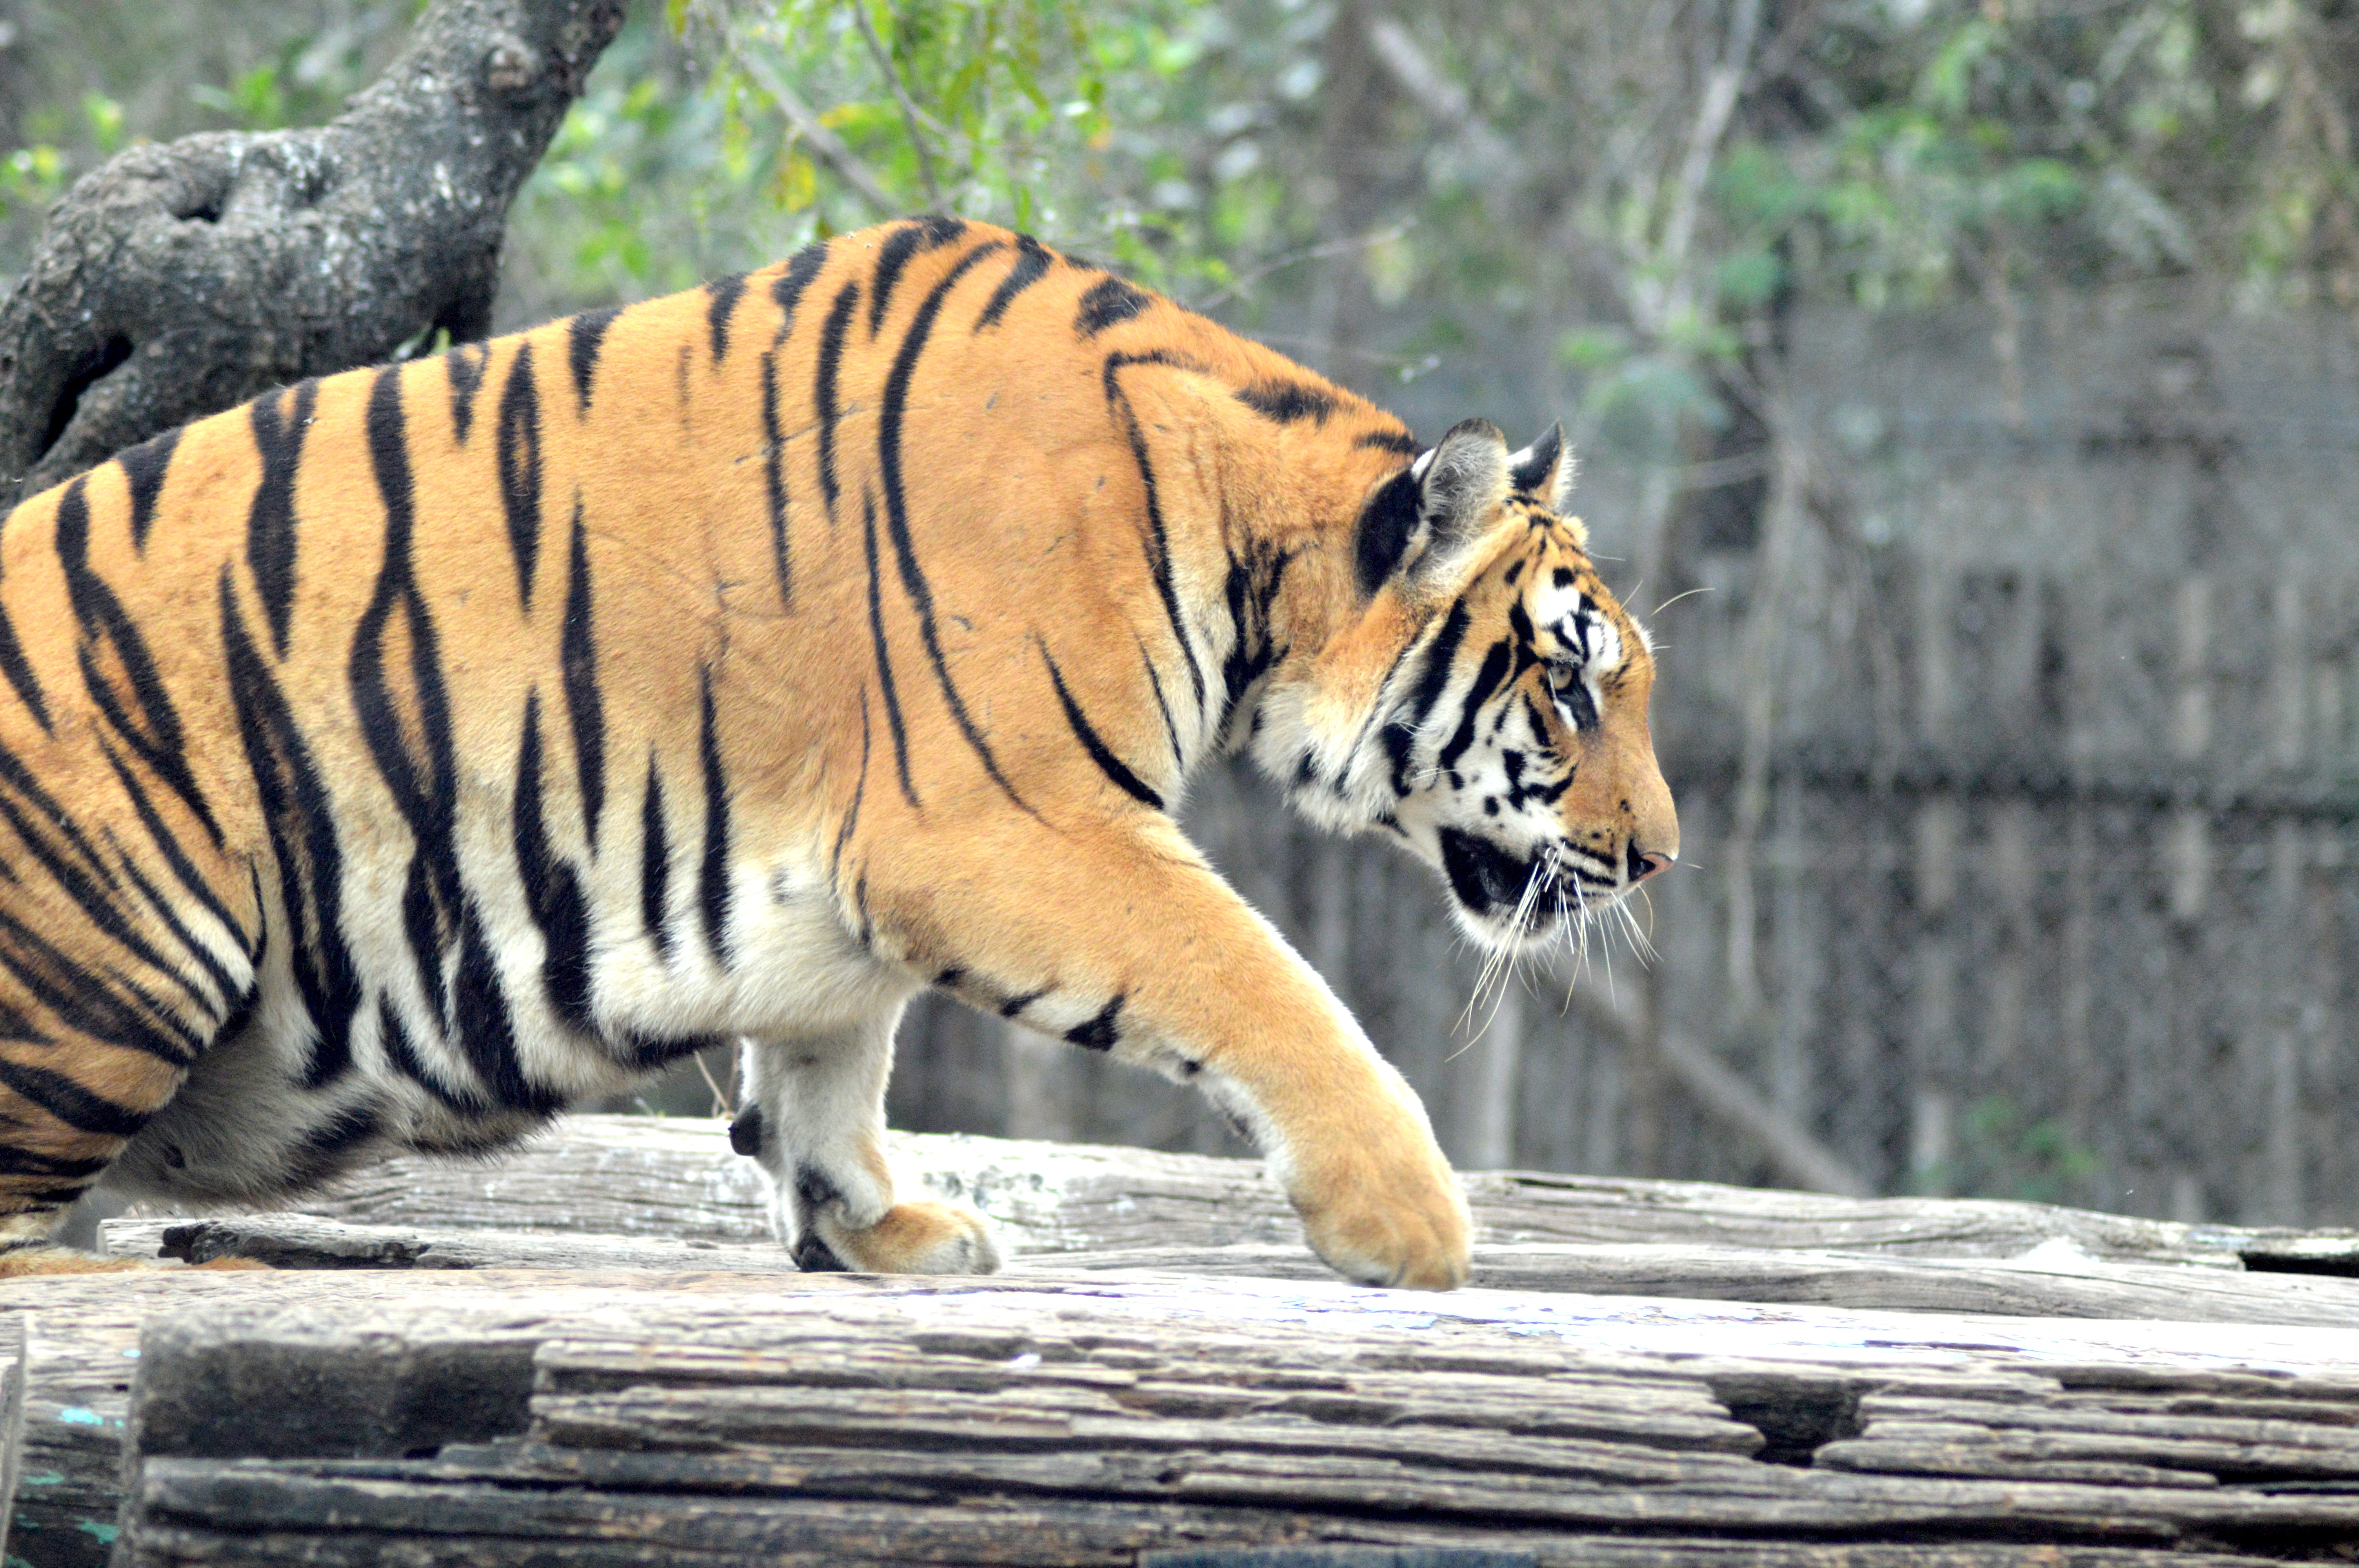
tiger, wildlife, mammal, terrestrial animal, vertebrate, bengal tiger, siberian tiger, felidae, carnivore, whiskers, big cats, nature reserve, snout, organism, zoo, national park, adaptation, fawn